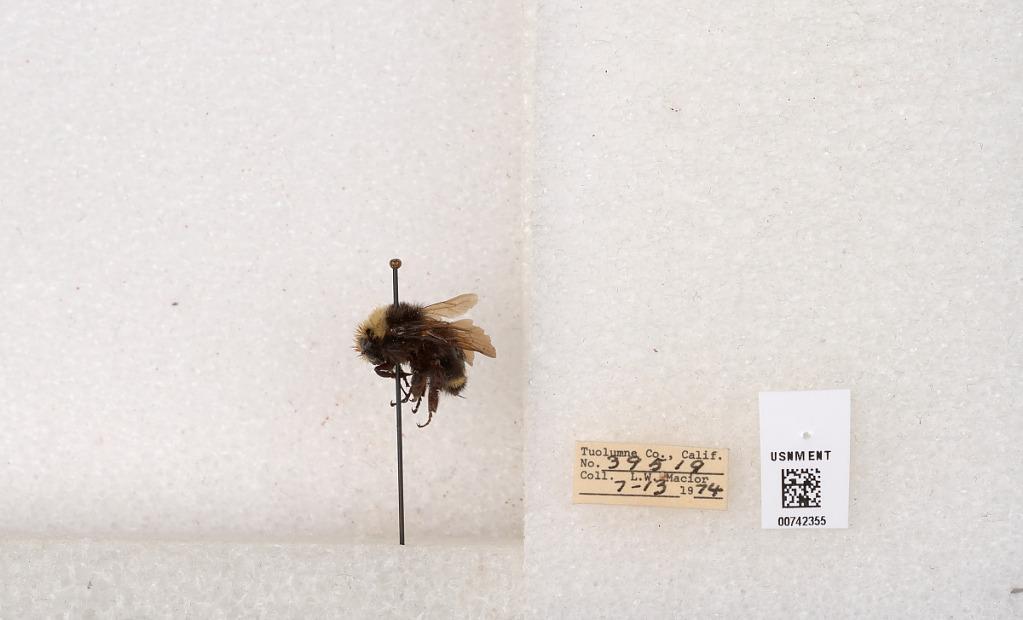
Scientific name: Bombus (Pyrobombus) vosnesenskii Radoszkowski
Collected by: L. Macior
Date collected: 1974-7-13
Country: United States
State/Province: California
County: Tuolumne
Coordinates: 38.0276, -119.955